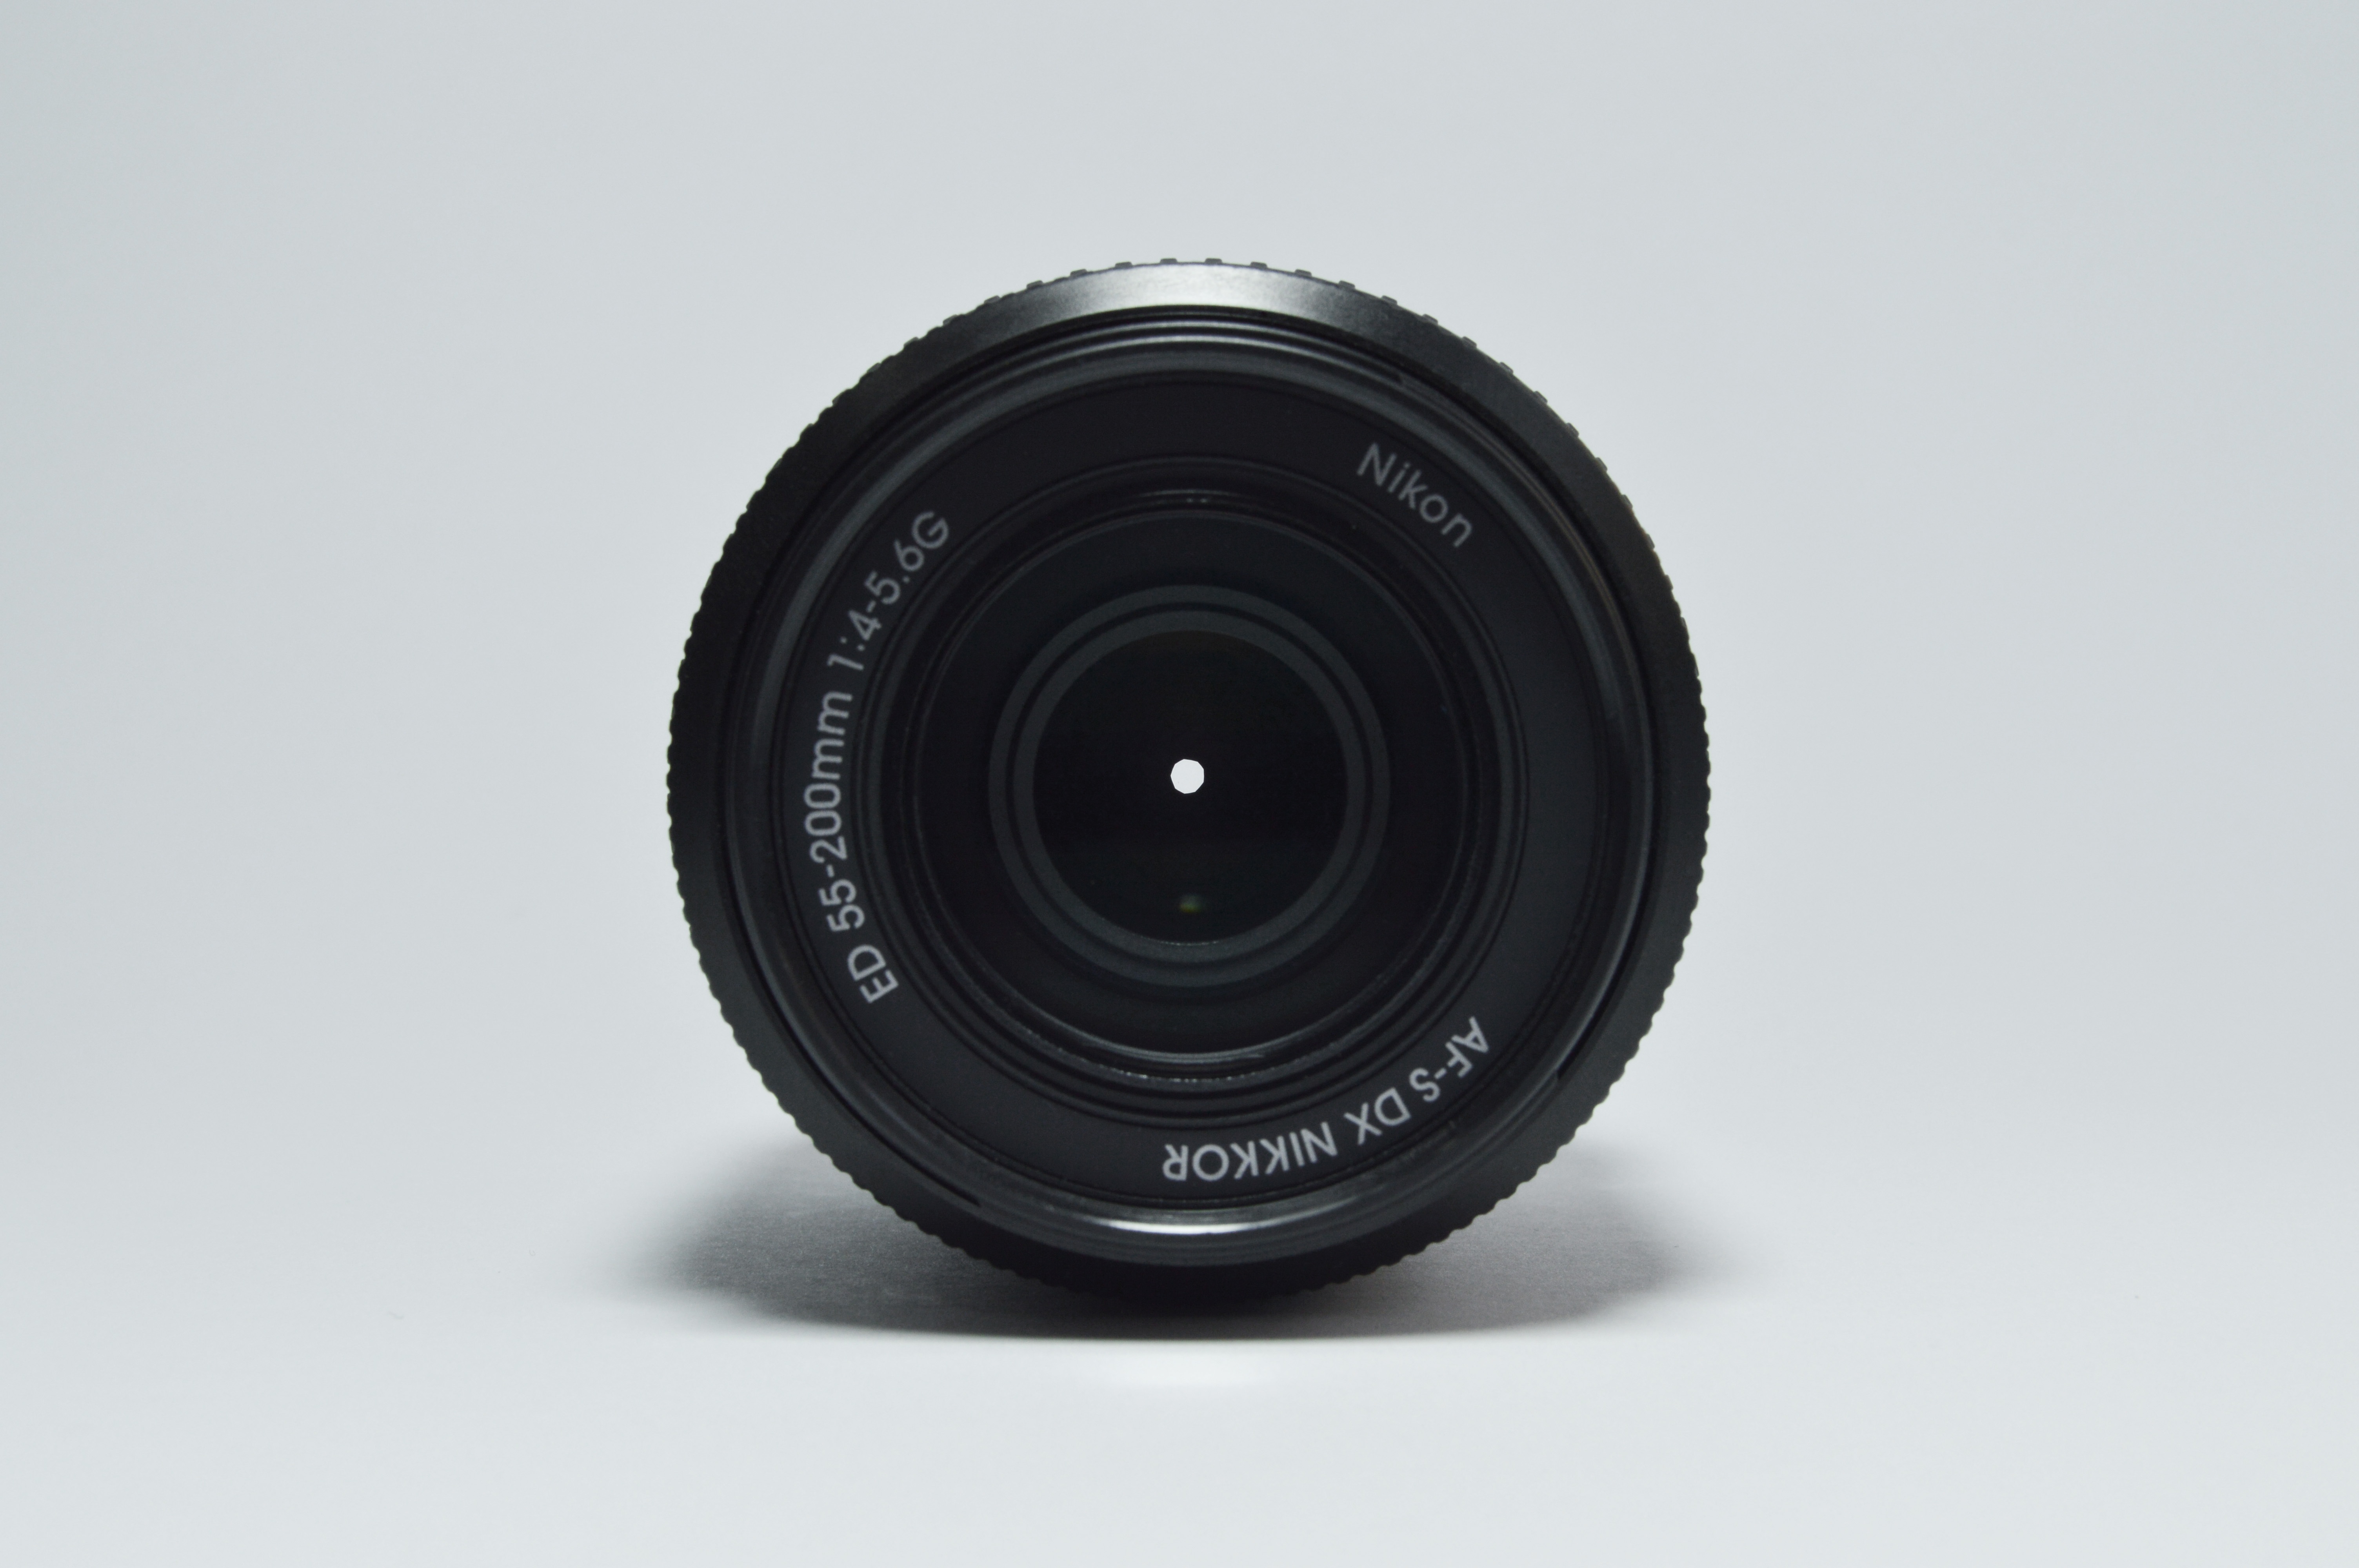
camera, photography, wheel, lens, equipment, product, digital camera, zoom, camera lens, objective, cameras optics, teleconverter